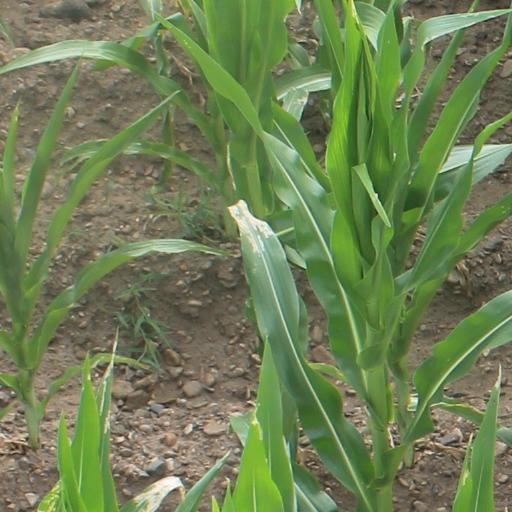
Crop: maize; corn